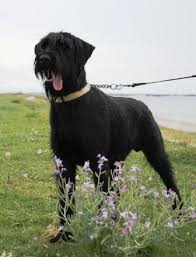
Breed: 232-n000089-giant_schnauzer